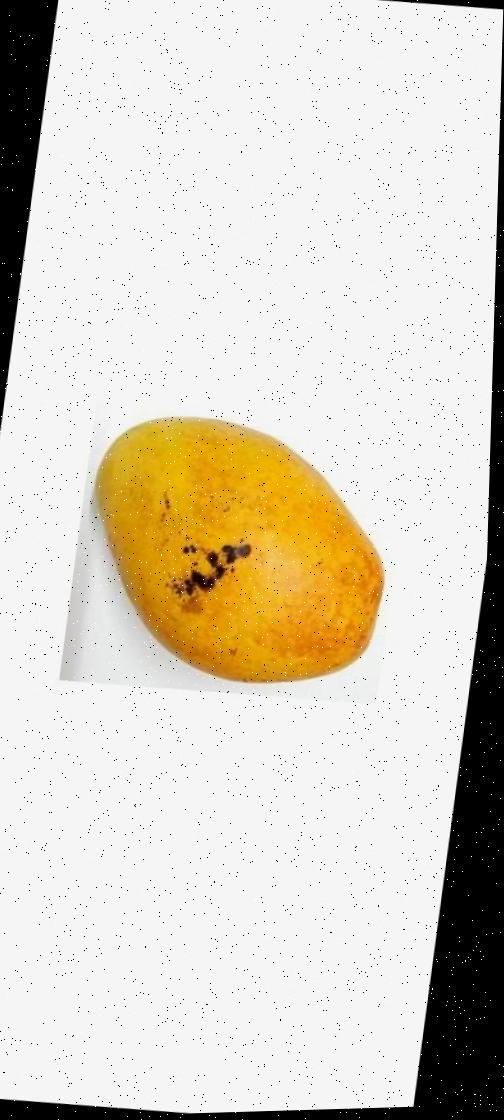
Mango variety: Bari-11